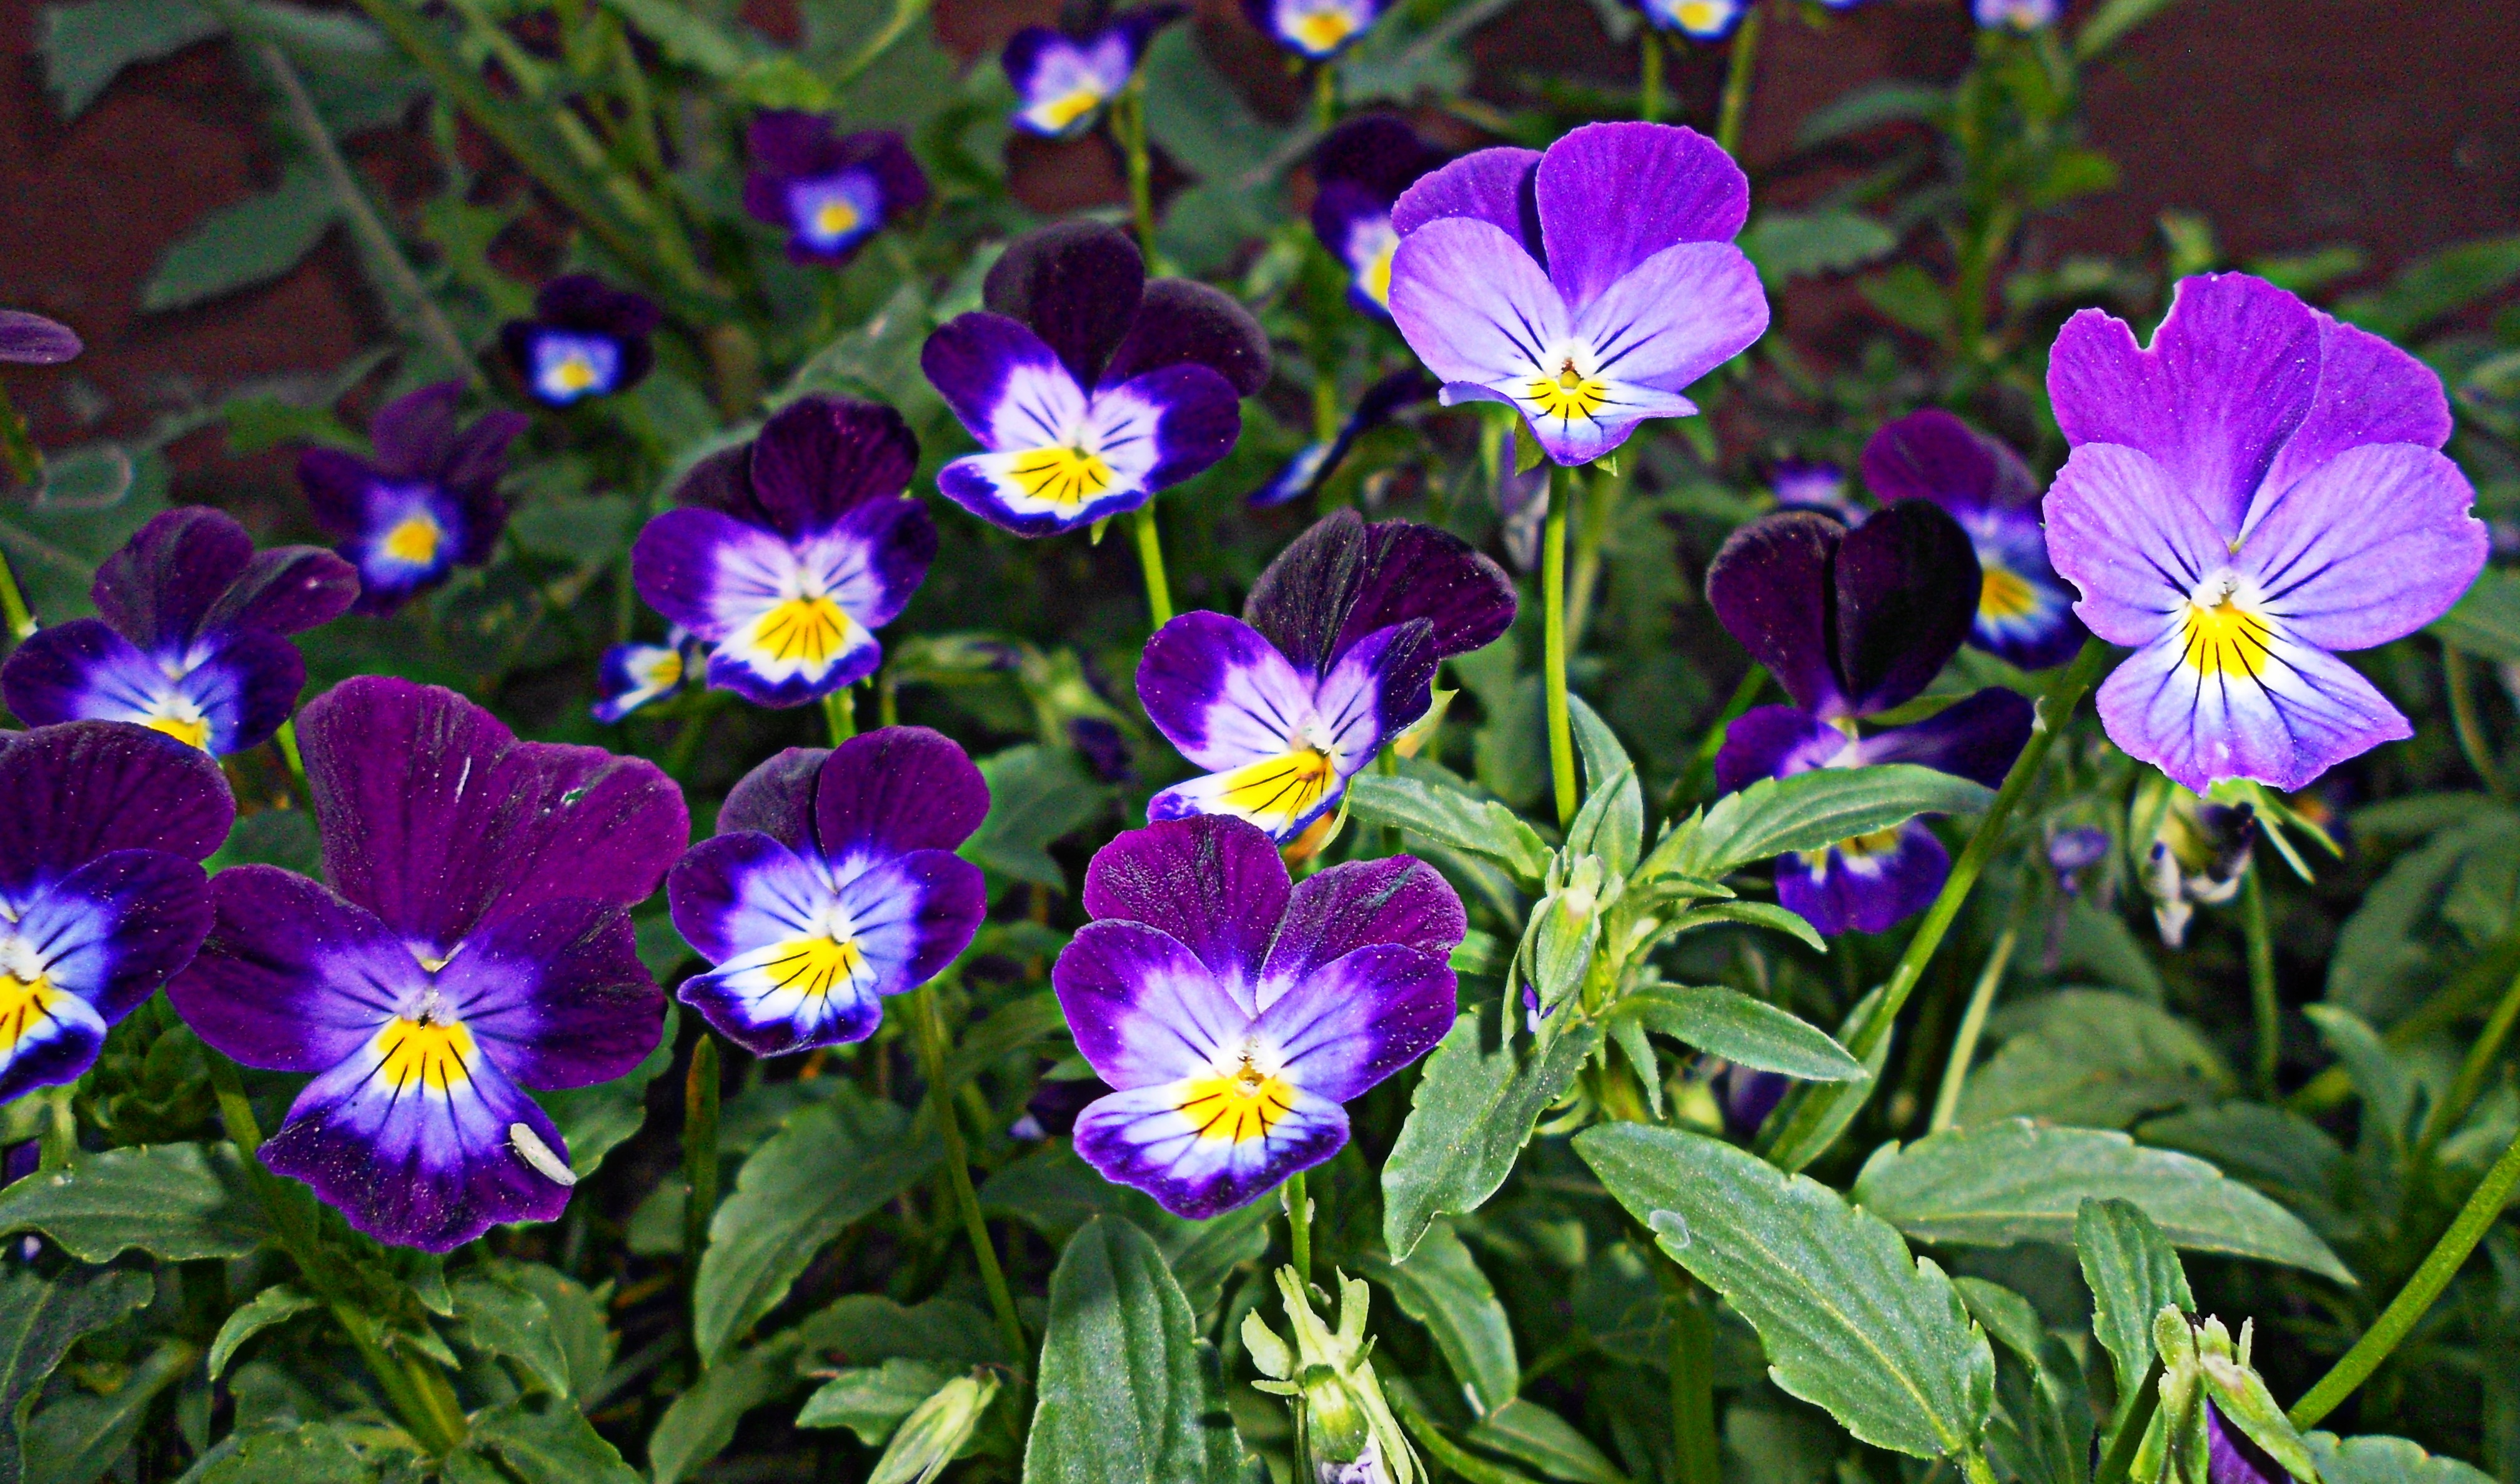
nature, plant, flower, purple, spring, botany, garden, flora, wildflower, flowers, flower garden, purple flower, spring flower, viola, pansy, flowering plant, purple pansy, purple and yellow pansy, annual plant, land plant, violet family